Sylva Langova

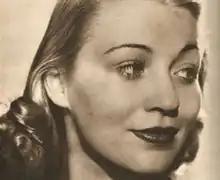

Sylva Langova (31 August 1921 – 15 January 2010) was a Czech actress who from the late 1940s lived and worked in England.